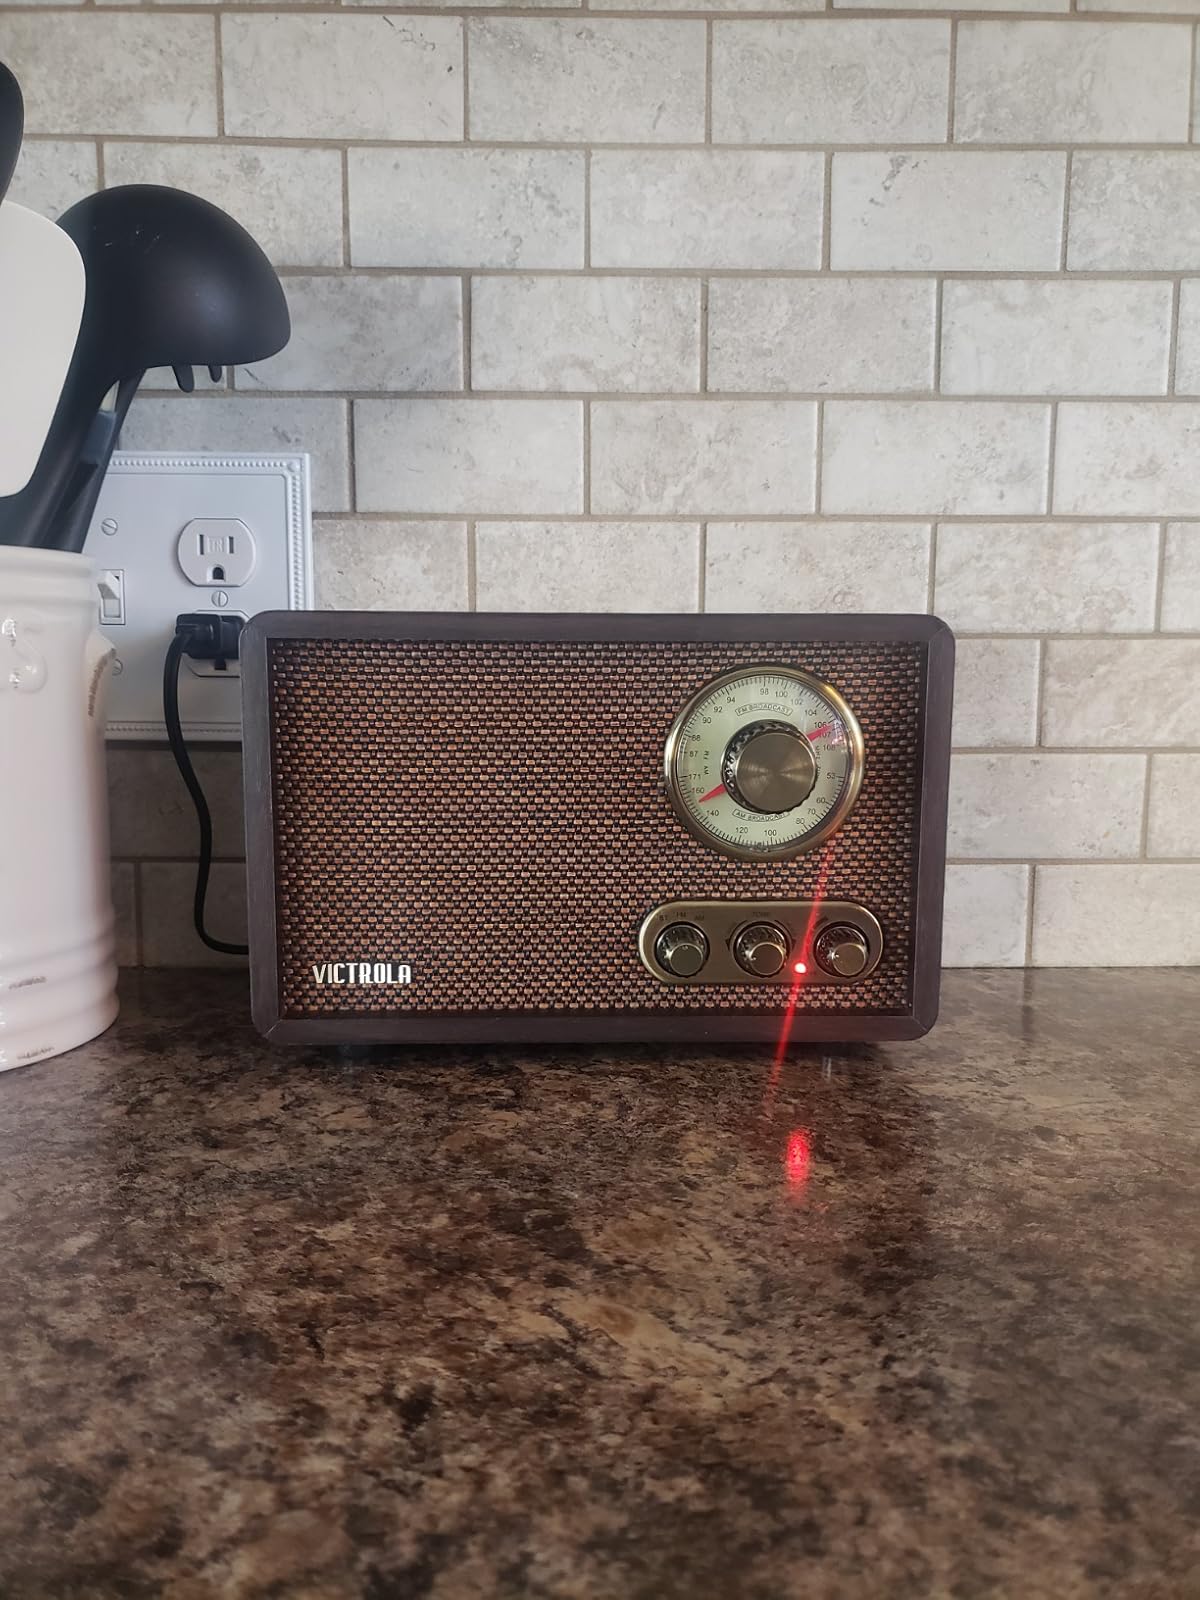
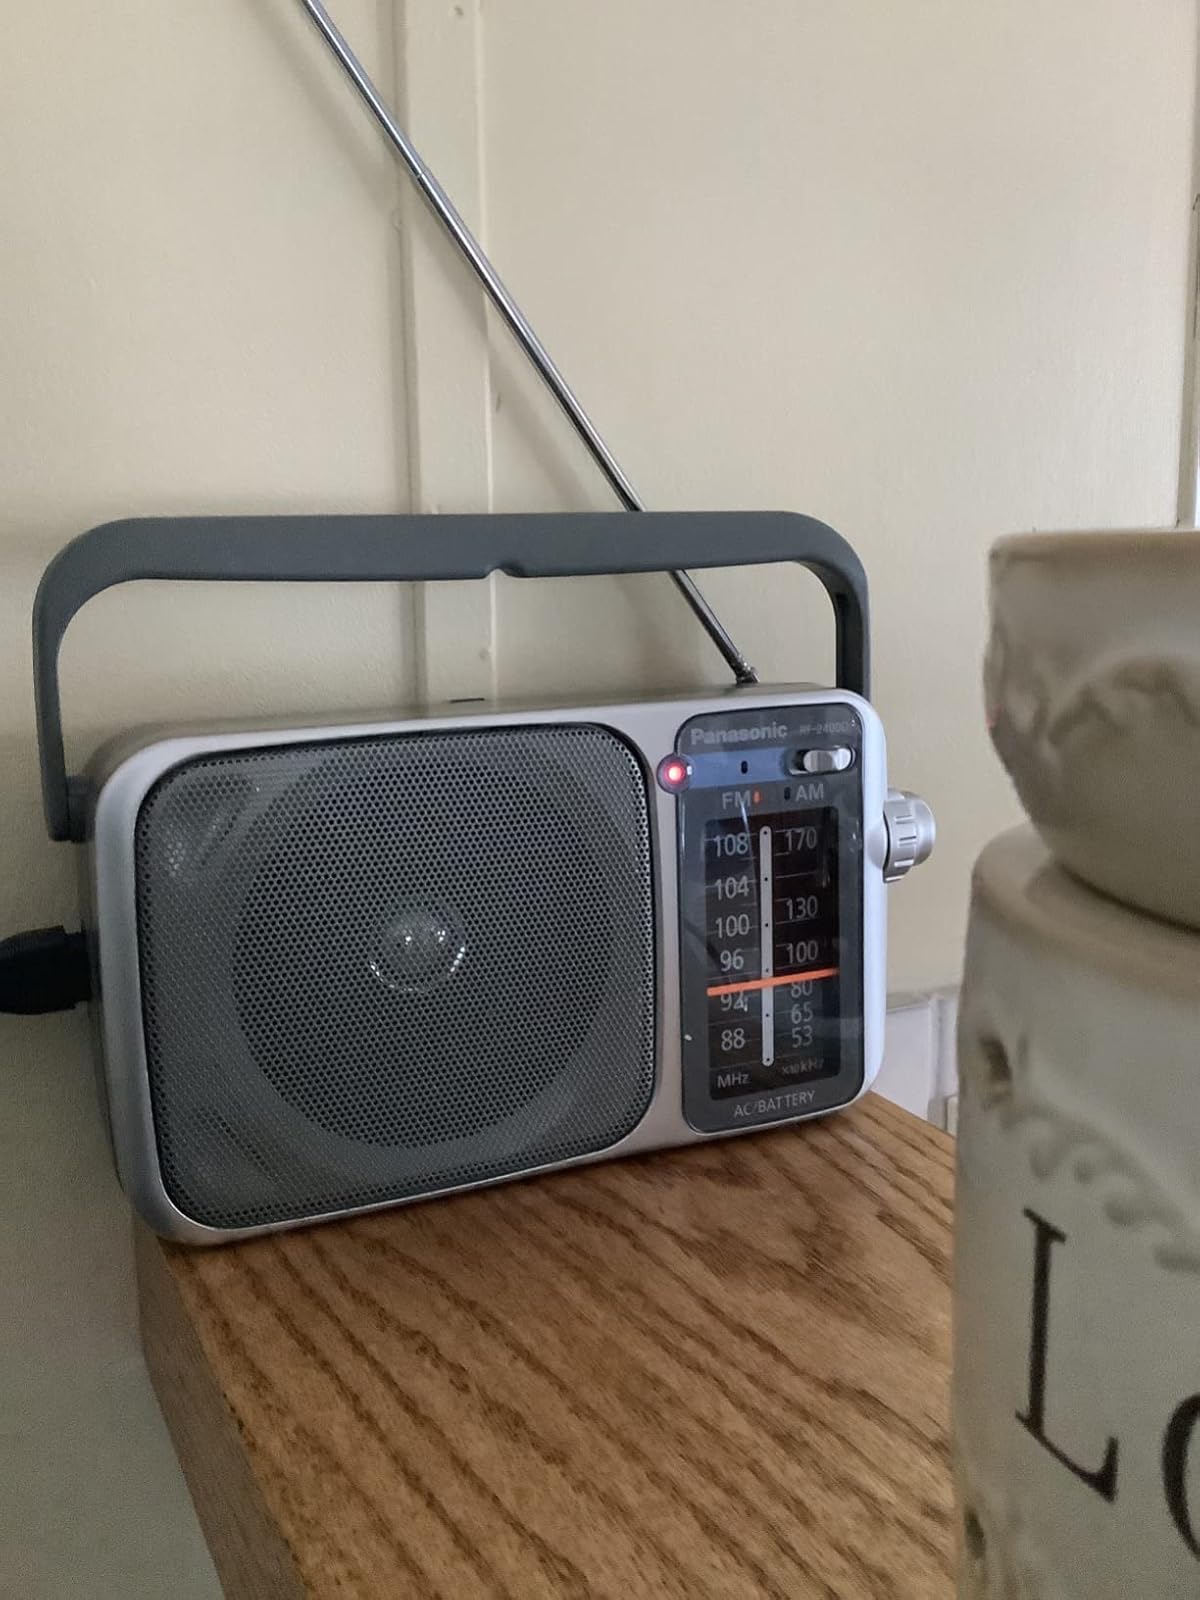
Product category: radio
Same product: no